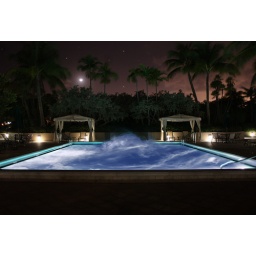
Abstract Shot of a pool with the sky photoshopped in as the water